Third Baptist Church (Nashville, Tennessee)

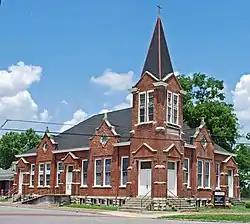

The Third Baptist Church in Nashville, Tennessee, which has also been known as Hopewell Missionary Baptist Church and Parsonage, is a historic church at 906 and 908 Monroe Street.